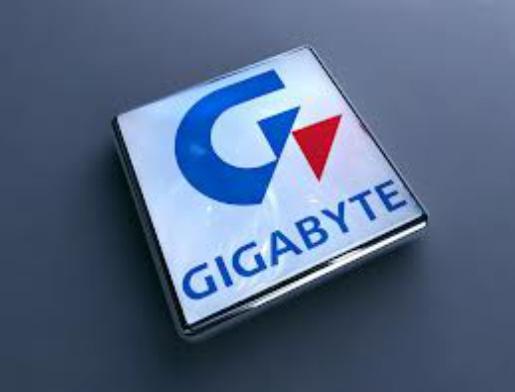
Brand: Gigabyte
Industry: Electronic